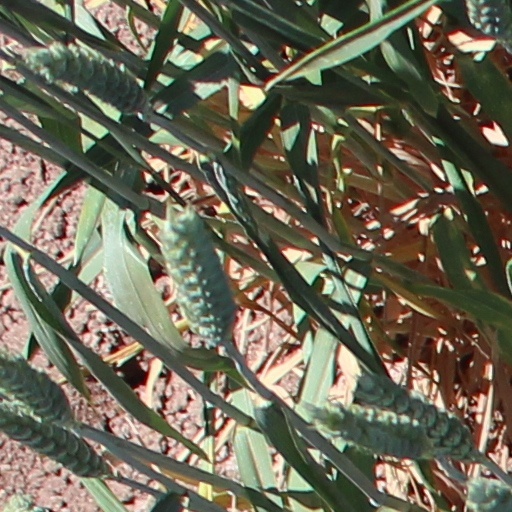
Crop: wheat